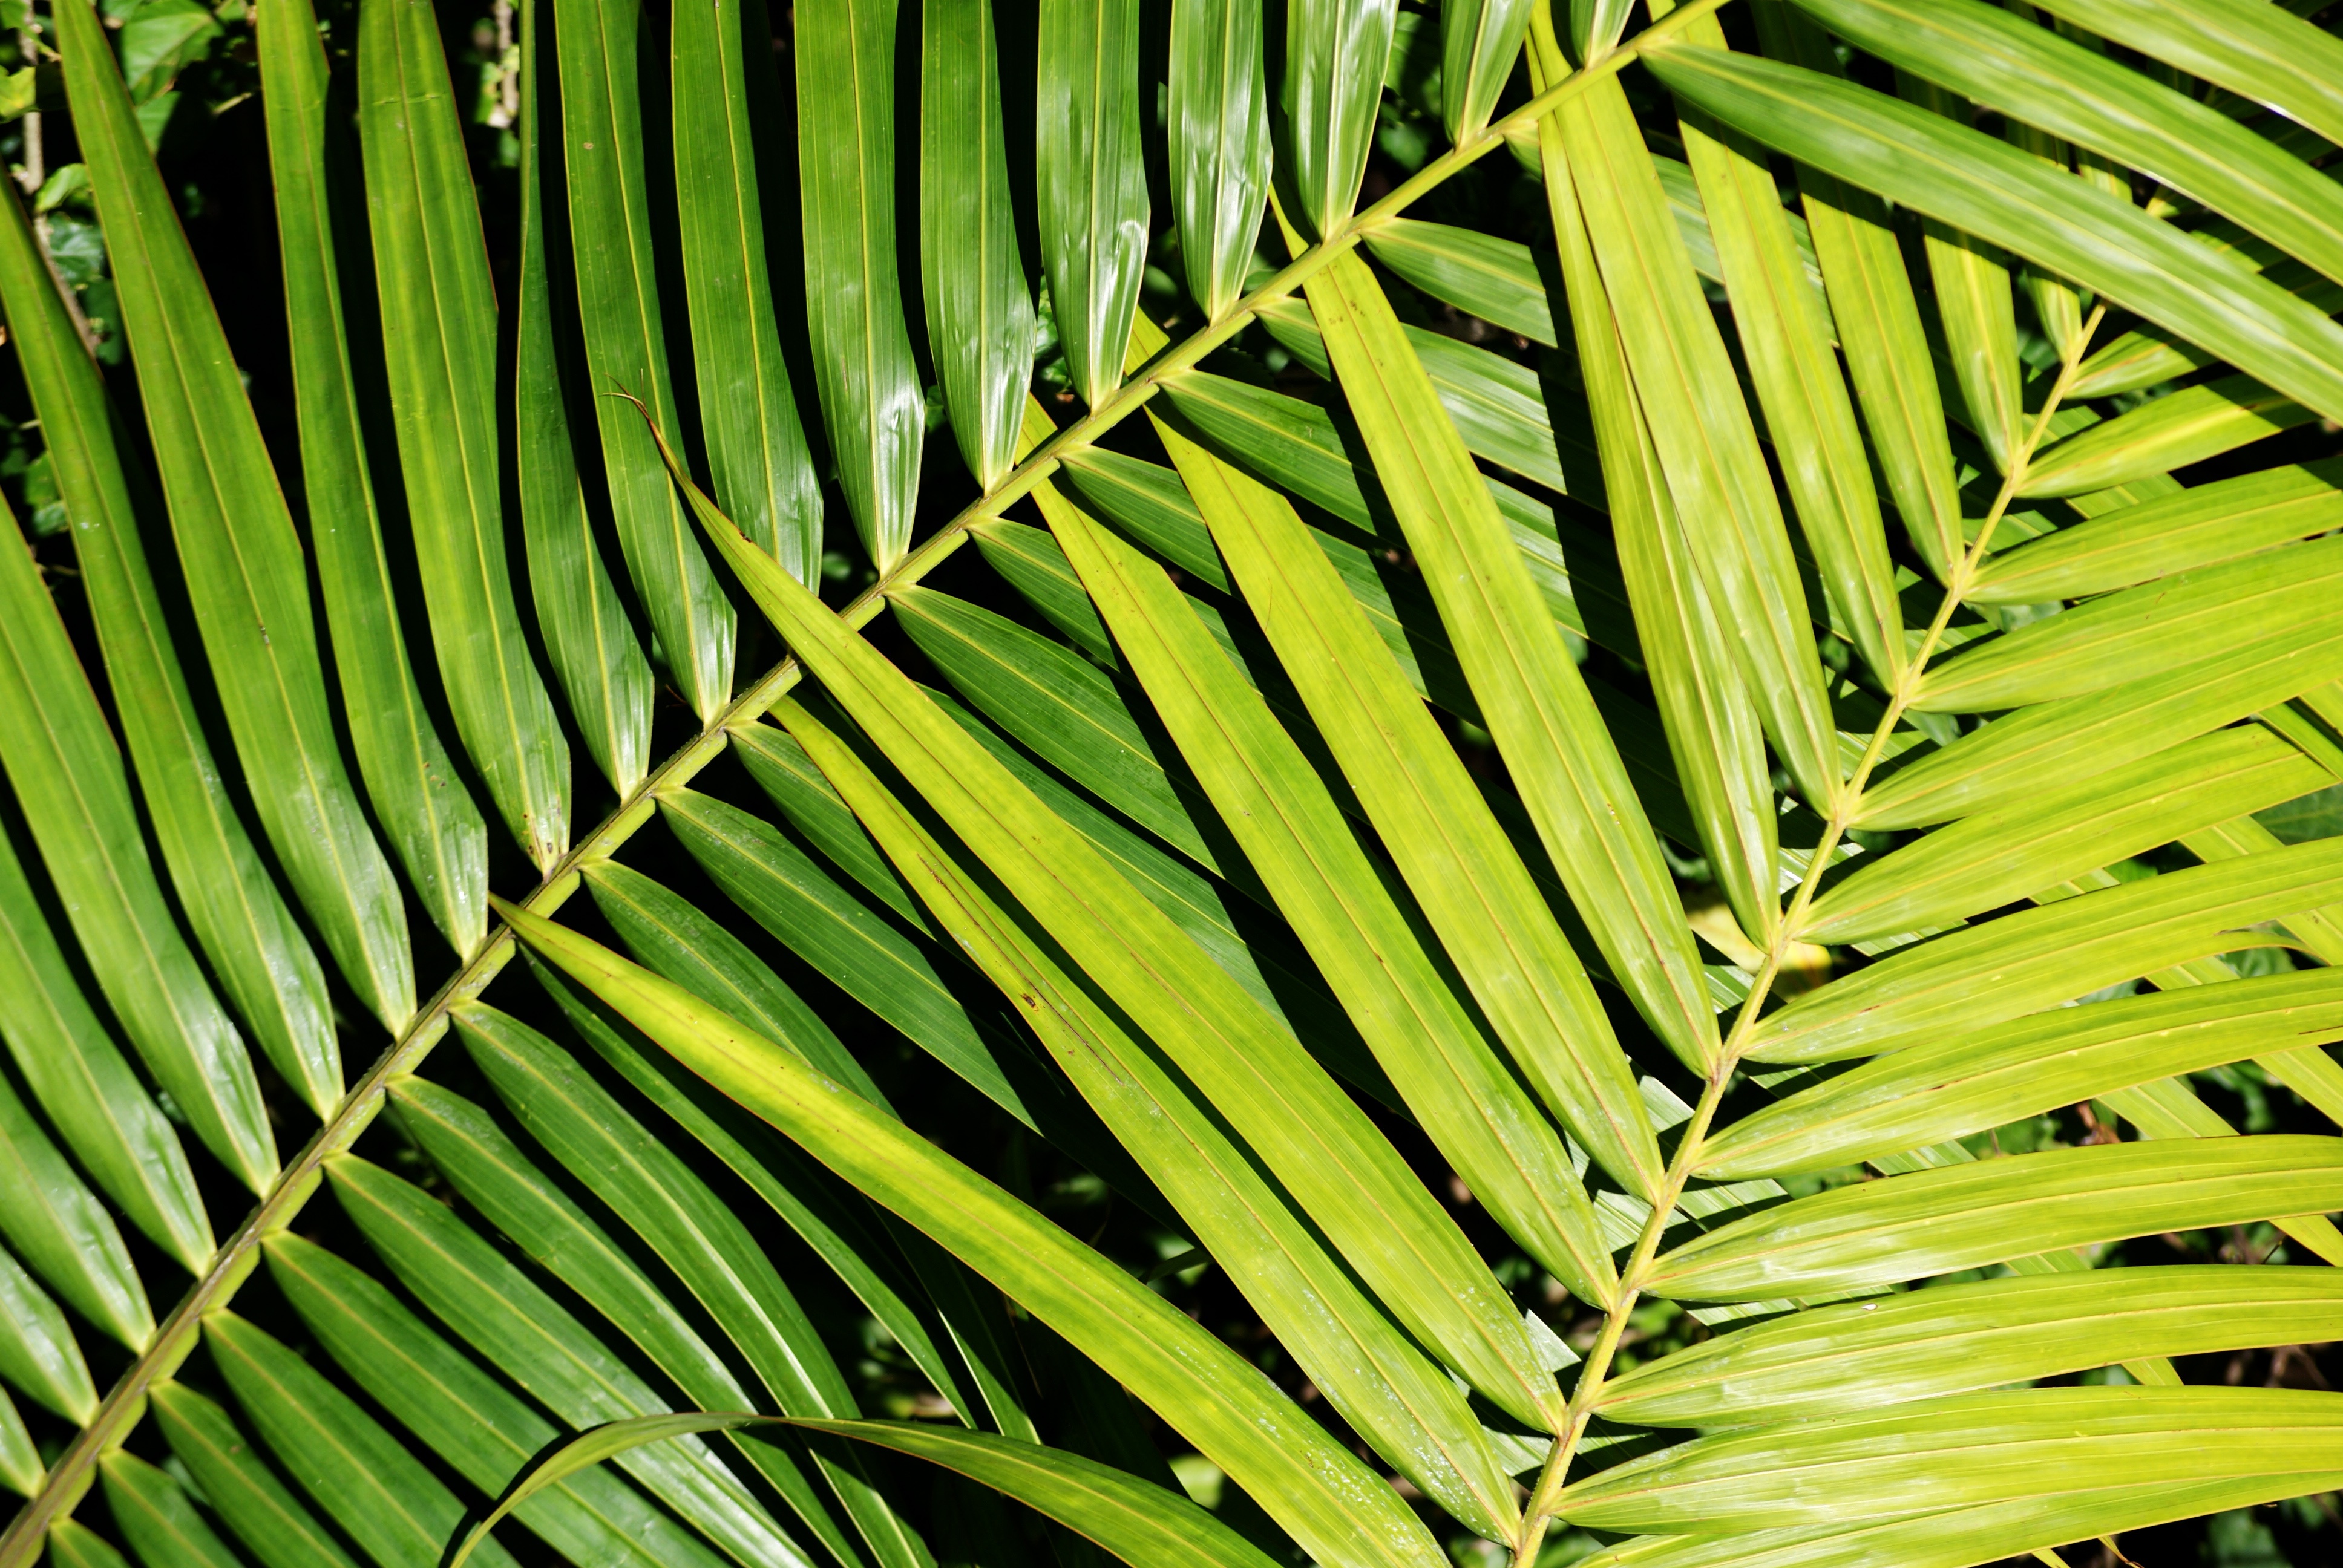
tree, nature, grass, branch, light, plant, sunlight, leaf, flower, foliage, green, jungle, palm, botany, garden, flora, vegetation, tropics, ecosystem, macro photography, vitality, plant stem, woody plant, land plant, ferns and horsetails, arecales, palm family